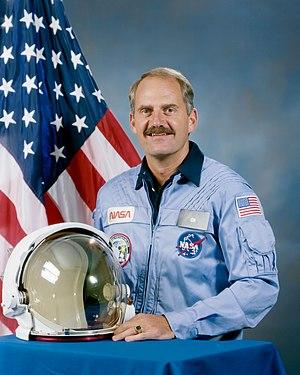
James Dougal Adrianus van Hoften dit Ox van Hoften est un astronaute américain né le 11 juin 1944.